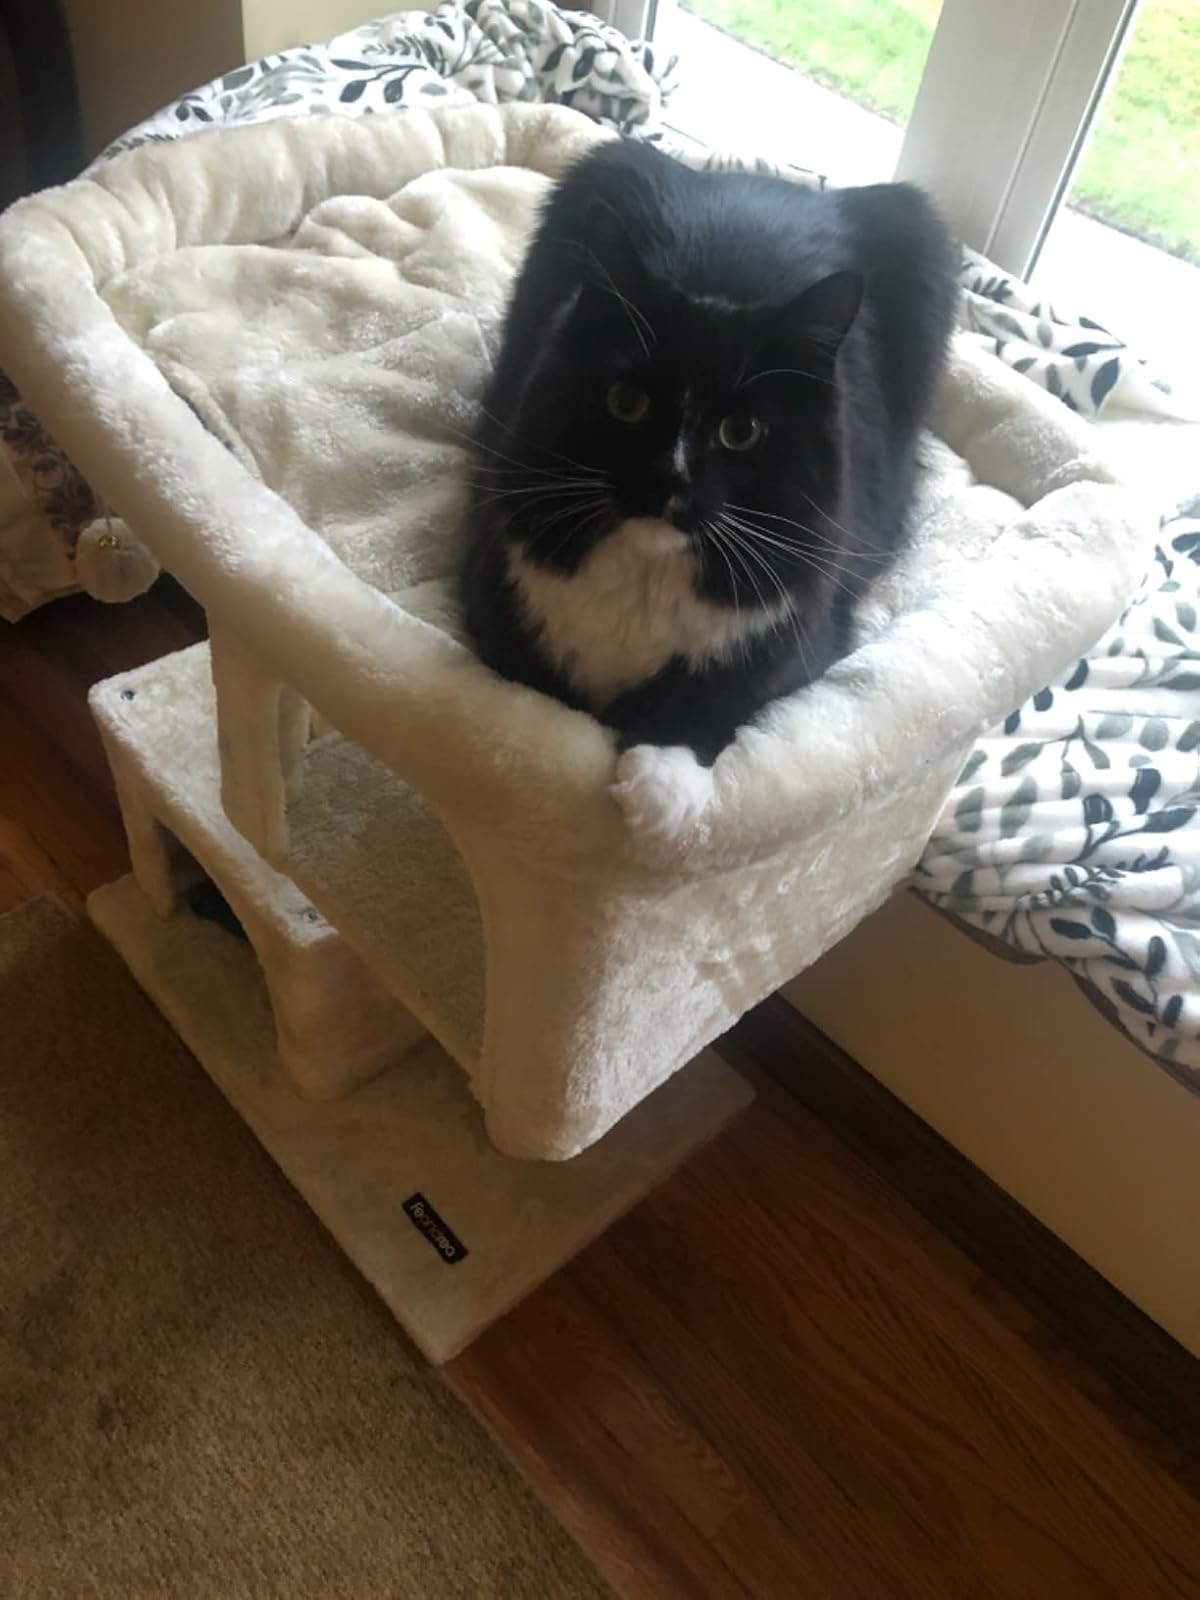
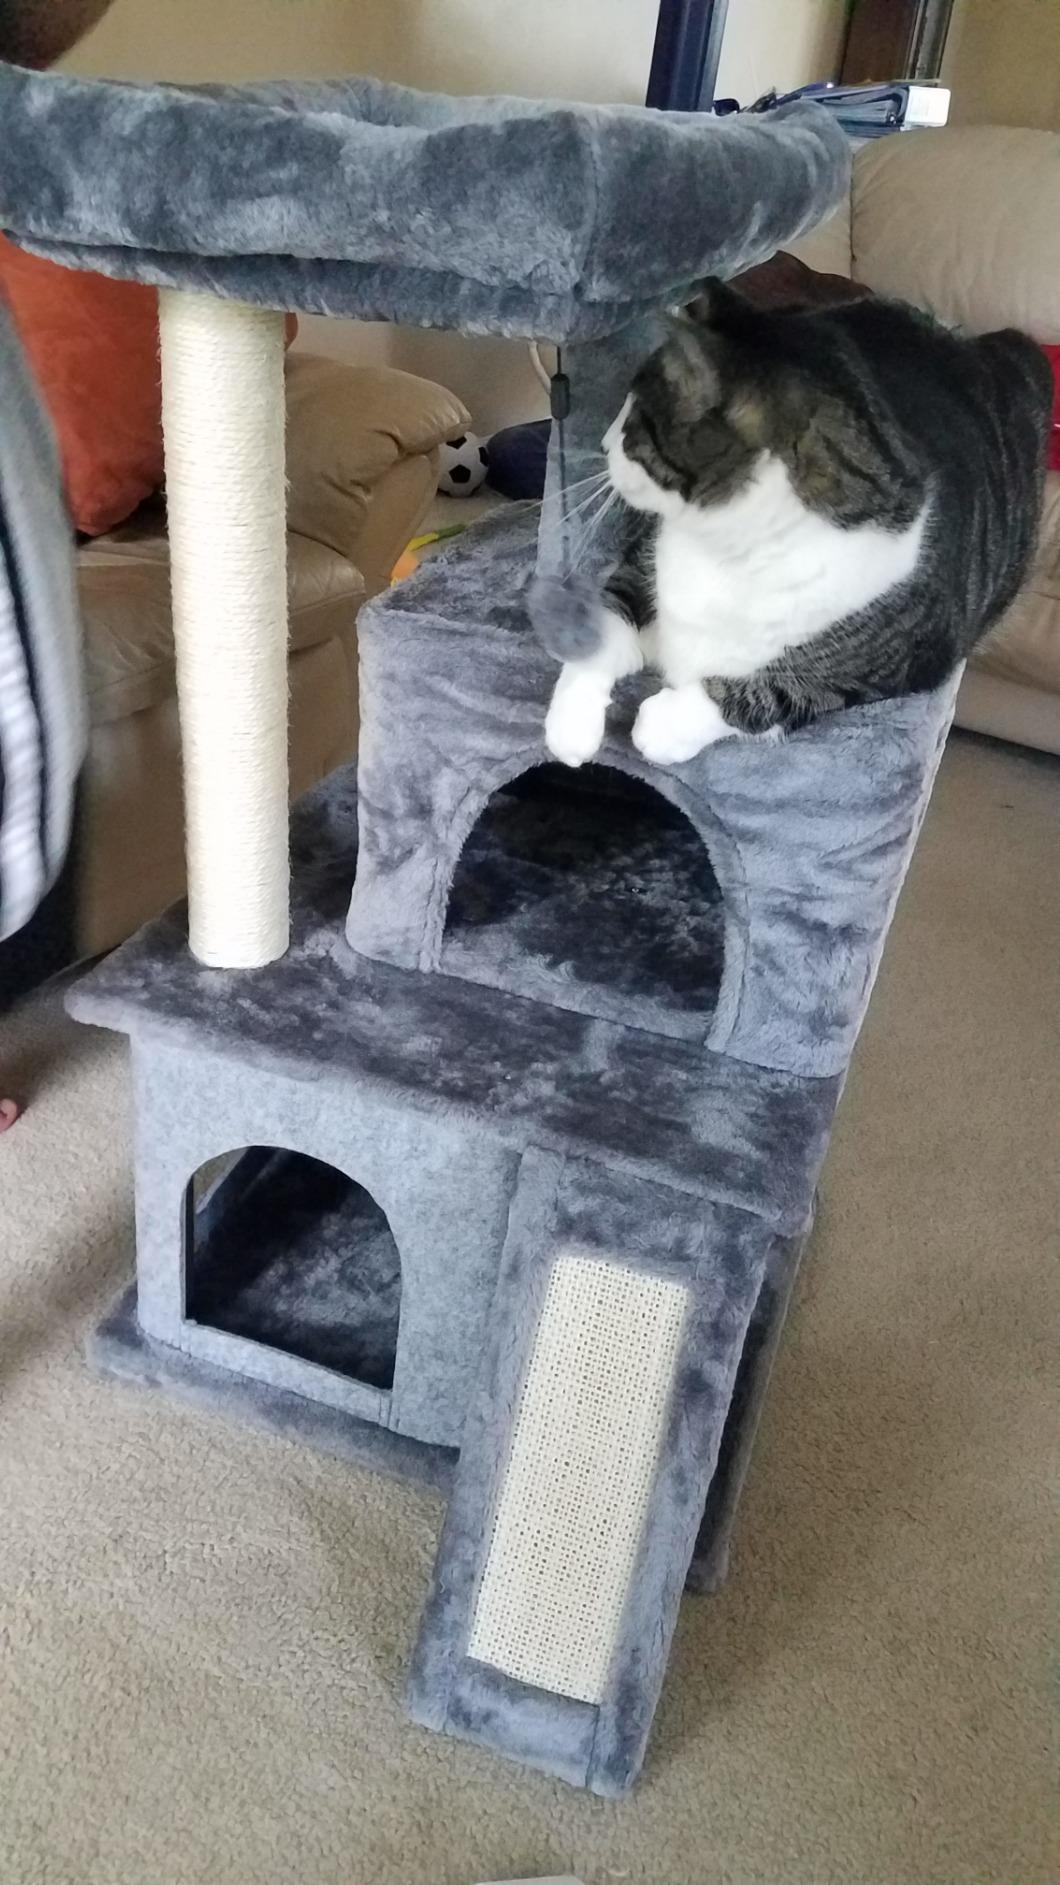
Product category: items_cat tree
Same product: no